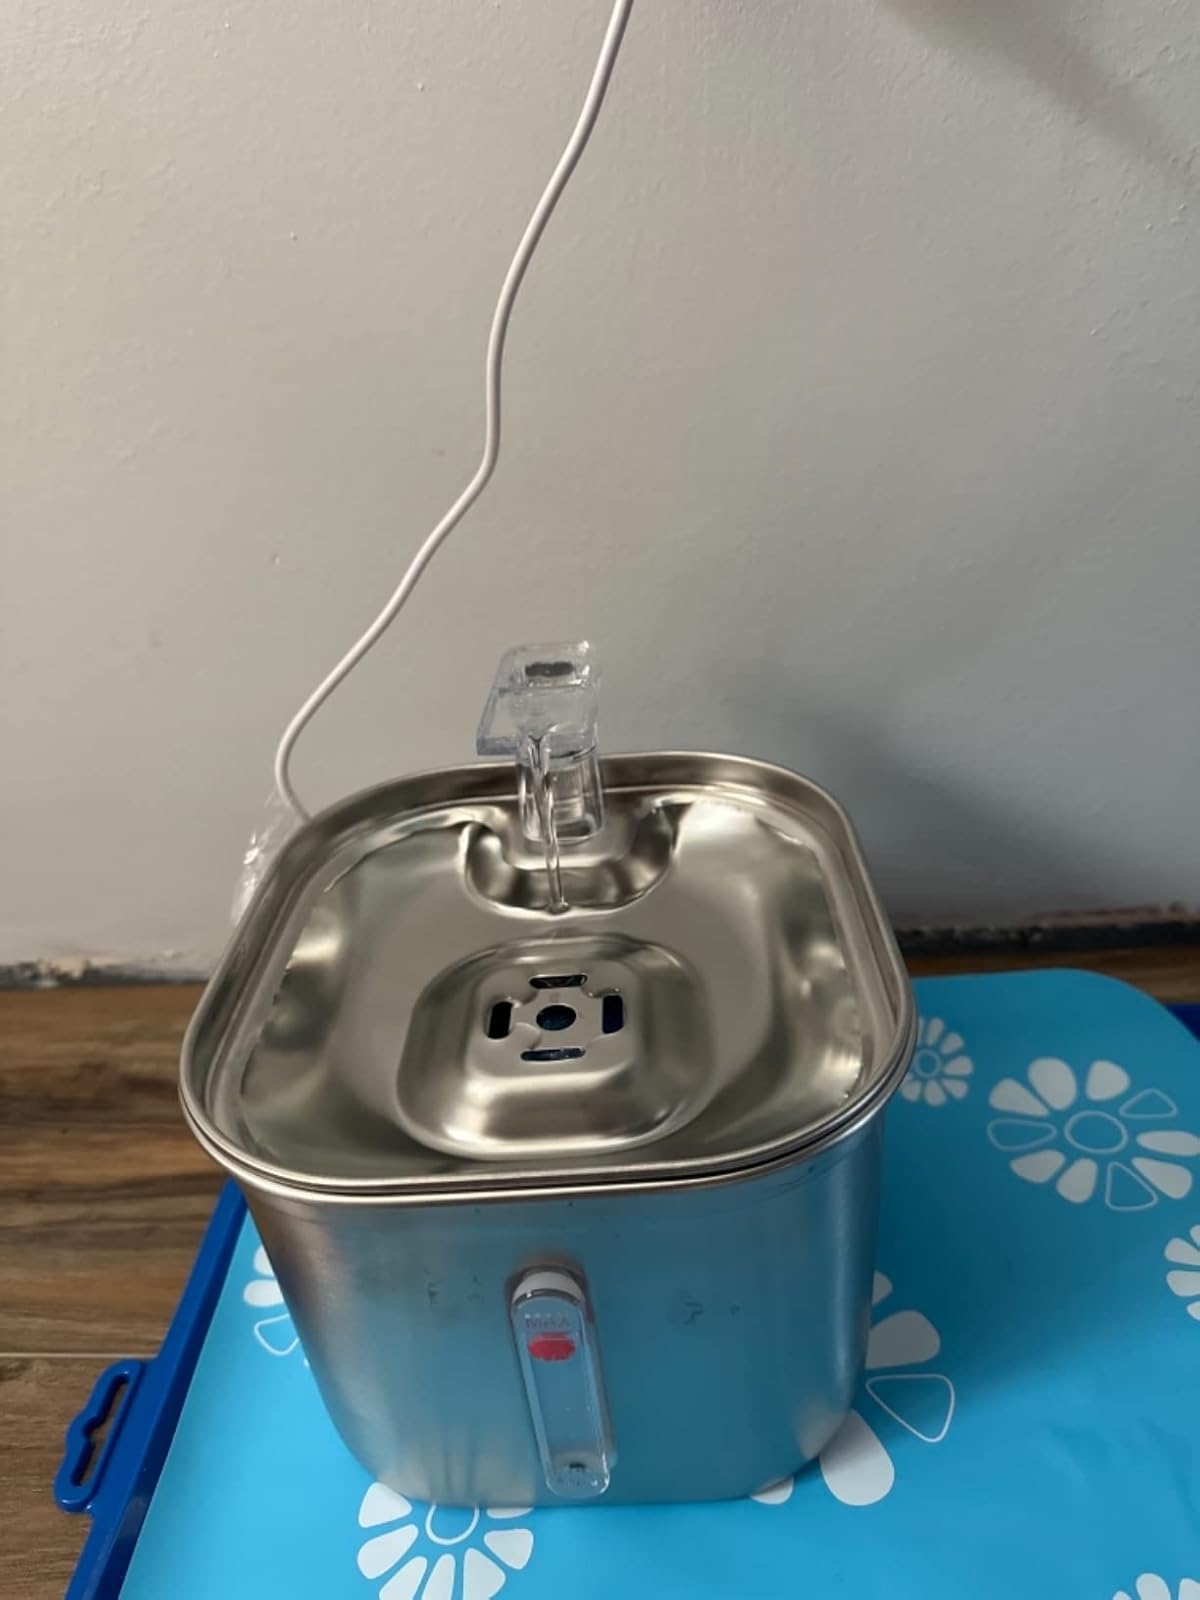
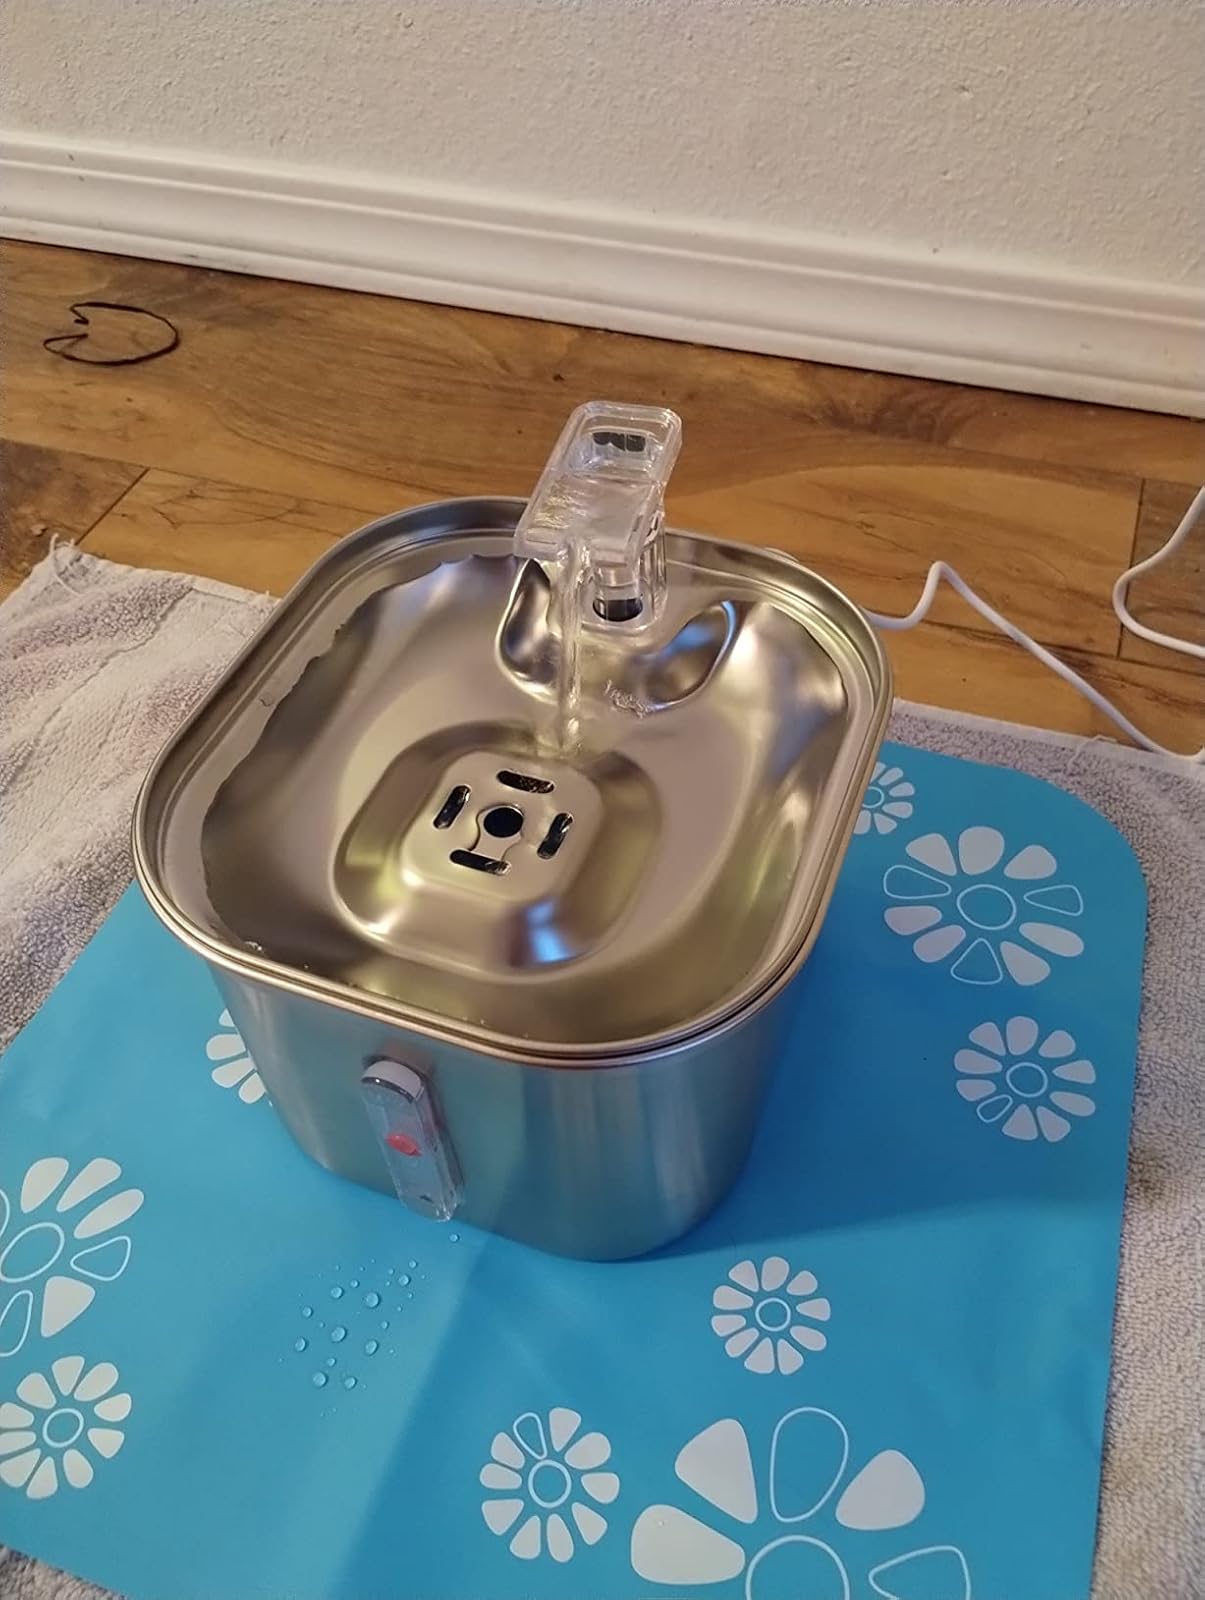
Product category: items_bowl
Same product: yes